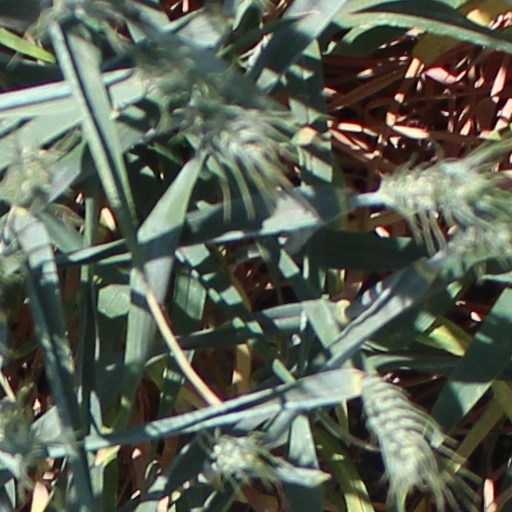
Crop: wheat